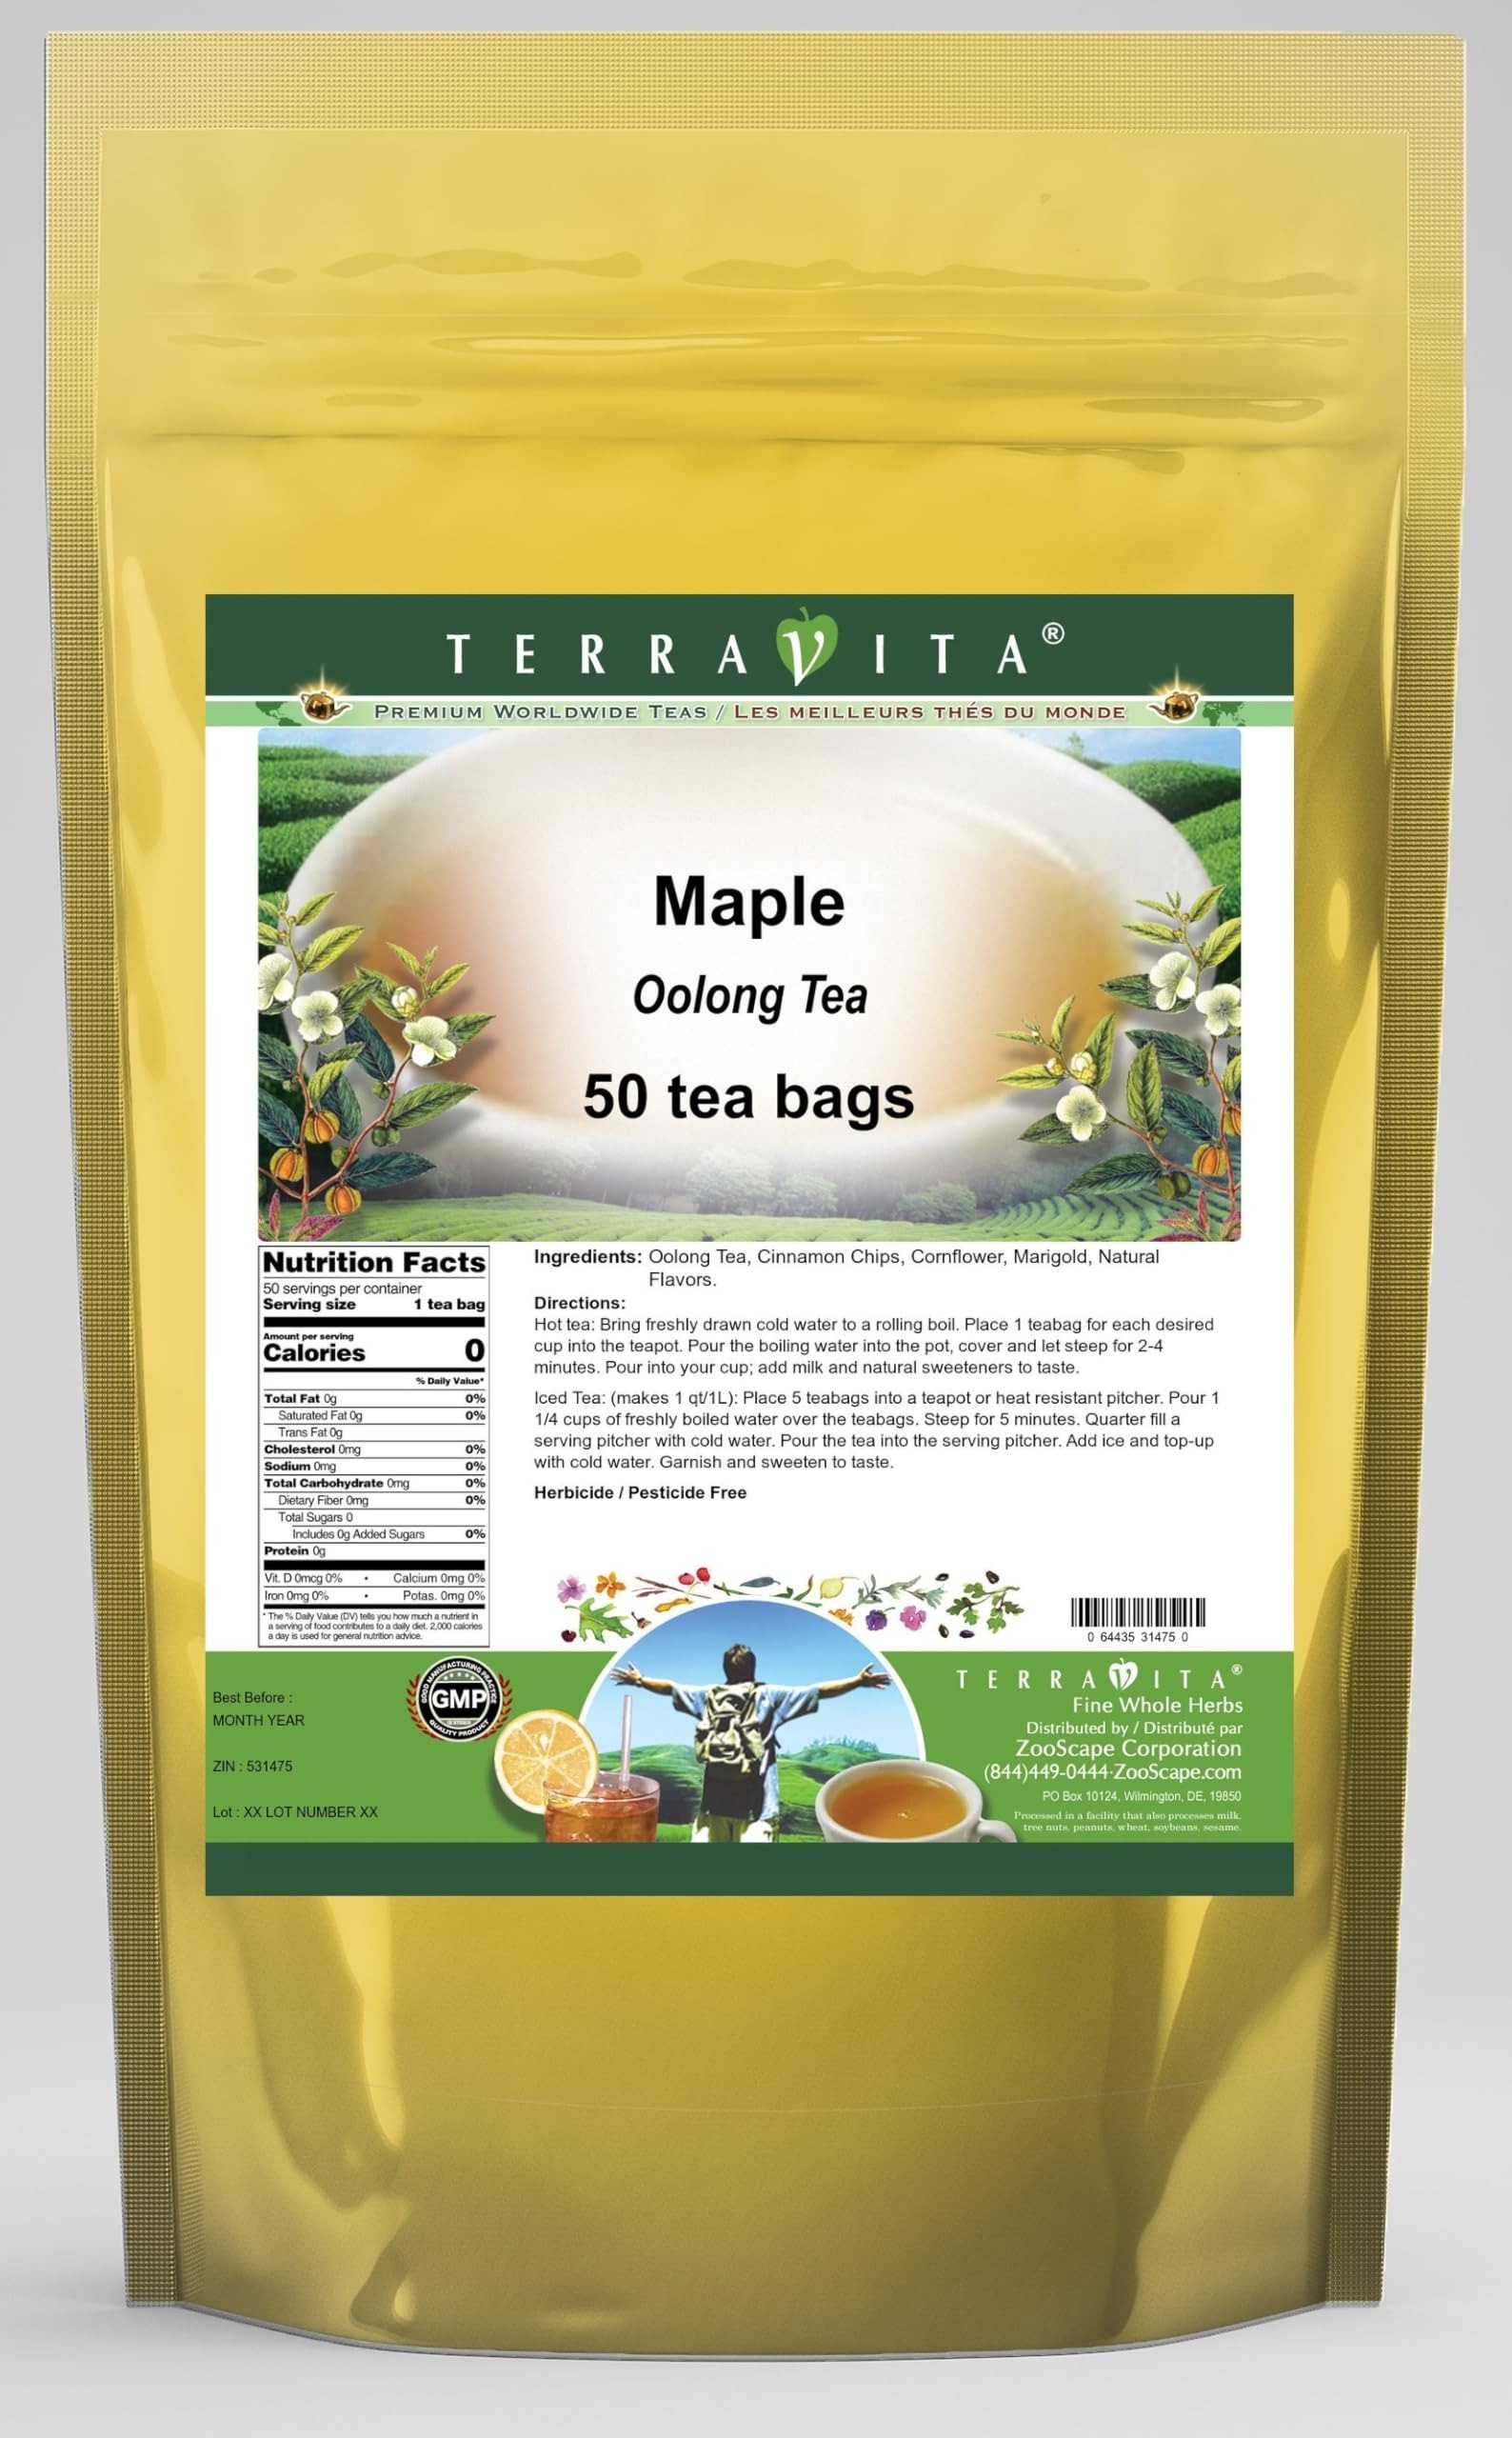
Item Name: Maple Oolong Tea (50 tea bags, ZIN: 531475) - 2 Pack
Bullet Point 1: Our Maple Oolong Tea is a luxurious flavored Oolong tea with Cinnamon Chips, Cornflower and Marigold that you can enjoy hot or cold! The Maple flavor and aroma is wonderful! - Ingredients: Oolong tea, Cinnamon Chips, Cornflower, Marigold and natural maple flavor.
Bullet Point 2: No fillers.
Bullet Point 3: Manufacturer: TerraVita
Bullet Point 4: Size: 50 tea bags
Bullet Point 5: Oolong Tea Bags - Packed in a convenient upright pouch!
Product Description: Our Maple Oolong Tea is a luxurious flavored Oolong tea with Cinnamon Chips, Cornflower and Marigold that you can enjoy hot or cold! The Maple flavor and aroma is wonderful! - Ingredients: Oolong tea, Cinnamon Chips, Cornflower, Marigold and natural maple flavor. - Hot tea brewing method: Bring freshly drawn cold water to a rolling boil. Place 1 teabag for each desired cup into the teapot. Pour the boiling water into the pot, cover and let steep for 2-4 minutes. Pour into your cup; add milk and natural sweeteners to taste. - Iced tea brewing method: (to make 1 liter/quart): Place 5 teabags into a teapot or heat resistant pitcher. Pour 1 1/4 cups of freshly boiled water over the teabags. Steep for 5 minutes. Quarter fill a serving pitcher with cold water. Pour the tea into the serving pitcher. Add ice and top-up with cold water. Garnish and sweeten to taste. - TerraVita is an exclusive line of premium-quality, natural source products that use only the finest, purest and most potent ingredients found around the world. TerraVita is hallmarked by the highest possible standards of purity, potency, stability and freshness. All of our products are prepared with the highest elements of quality control, from raw materials through the entire manufacturing process, up to and including the moment that the bottles or bags are sealed for freshness and shipped out to you. Our highest possible standards are certified by independent laboratories and backed by our personal guarantee. - TerraVita exists to meet and ensure your family's health and wellness without the harmful effects of chemicals and health products. We strive to make all of our products affordable and reliable and are constantly searching the market to maintain our affordability and to look for new ways to serve you and t
Value: 100.0
Unit: Count

Price: 38.54